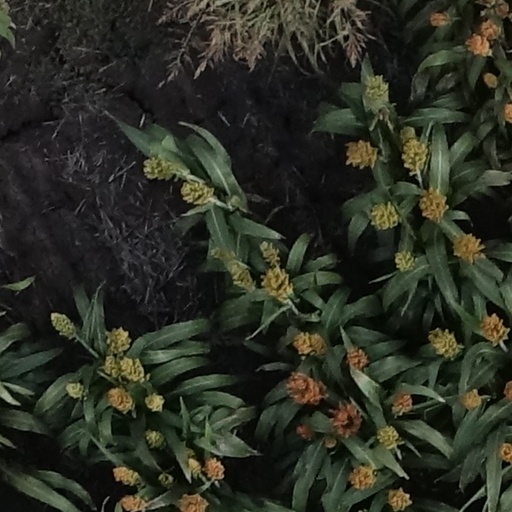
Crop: sorghum